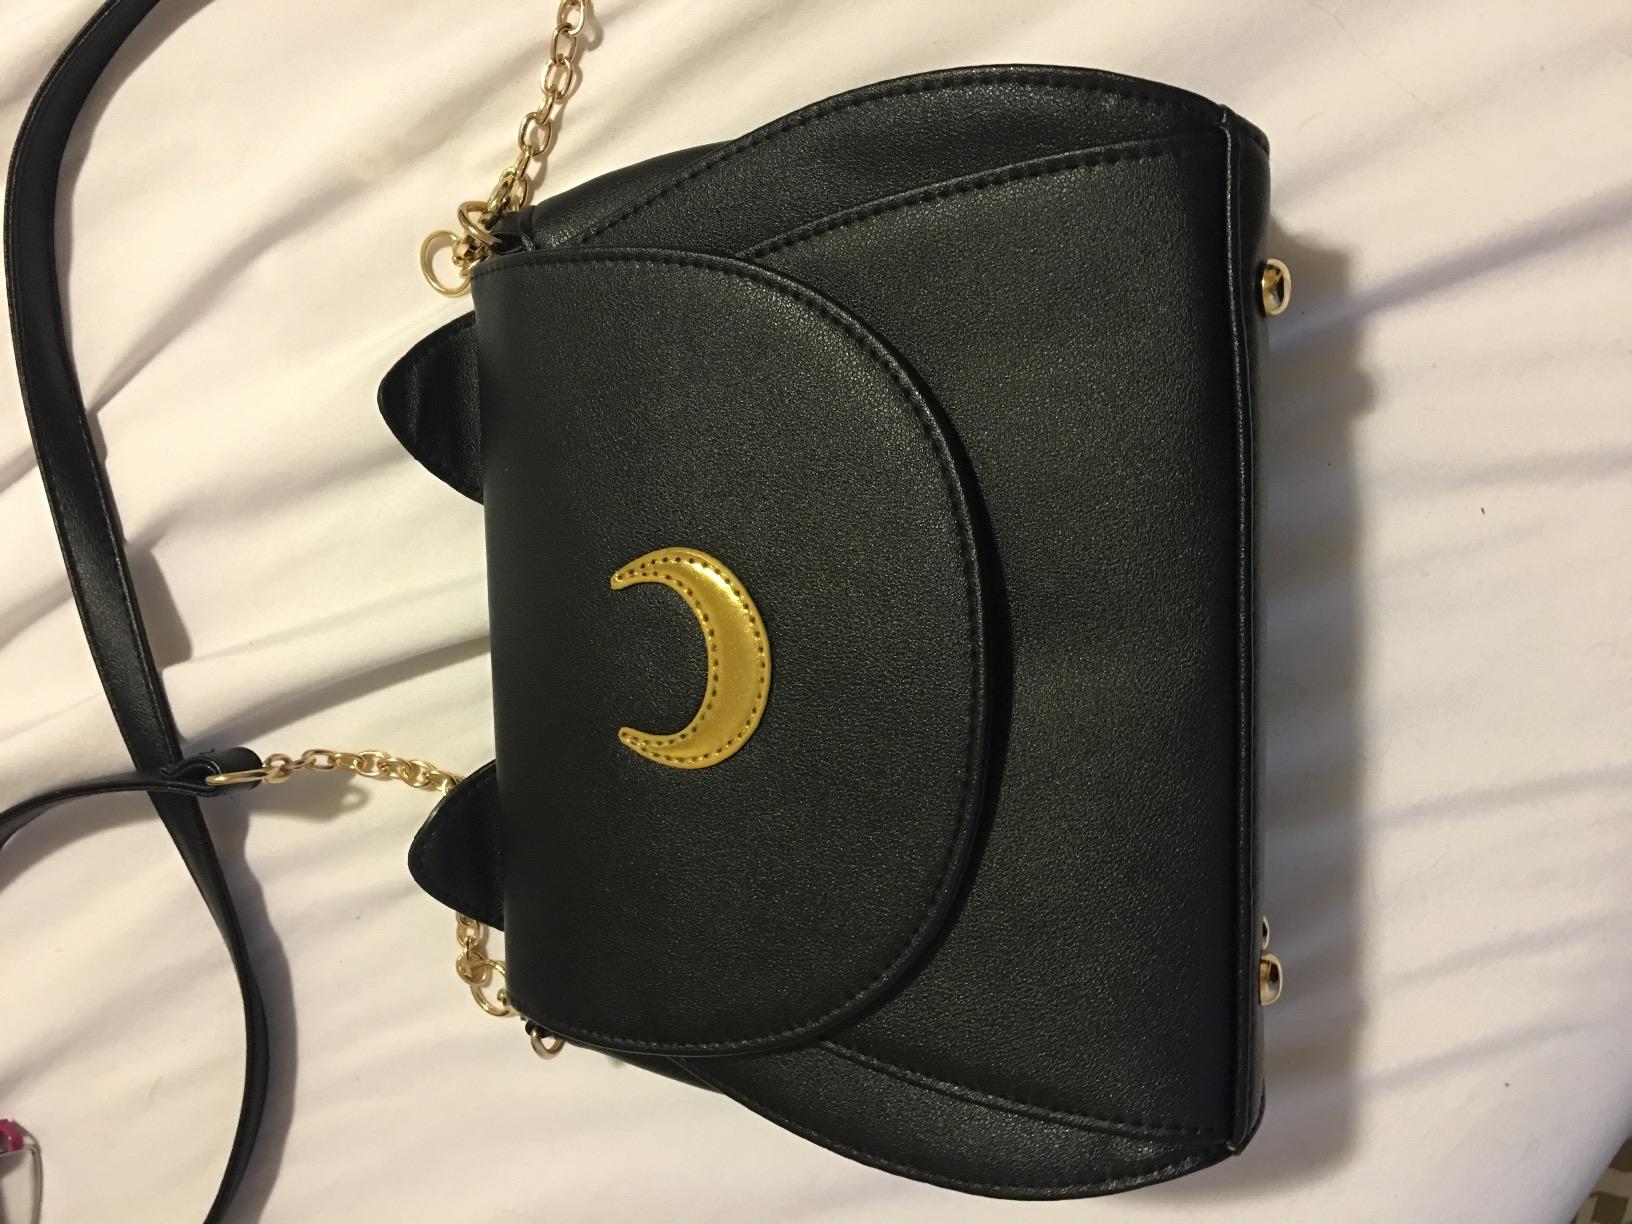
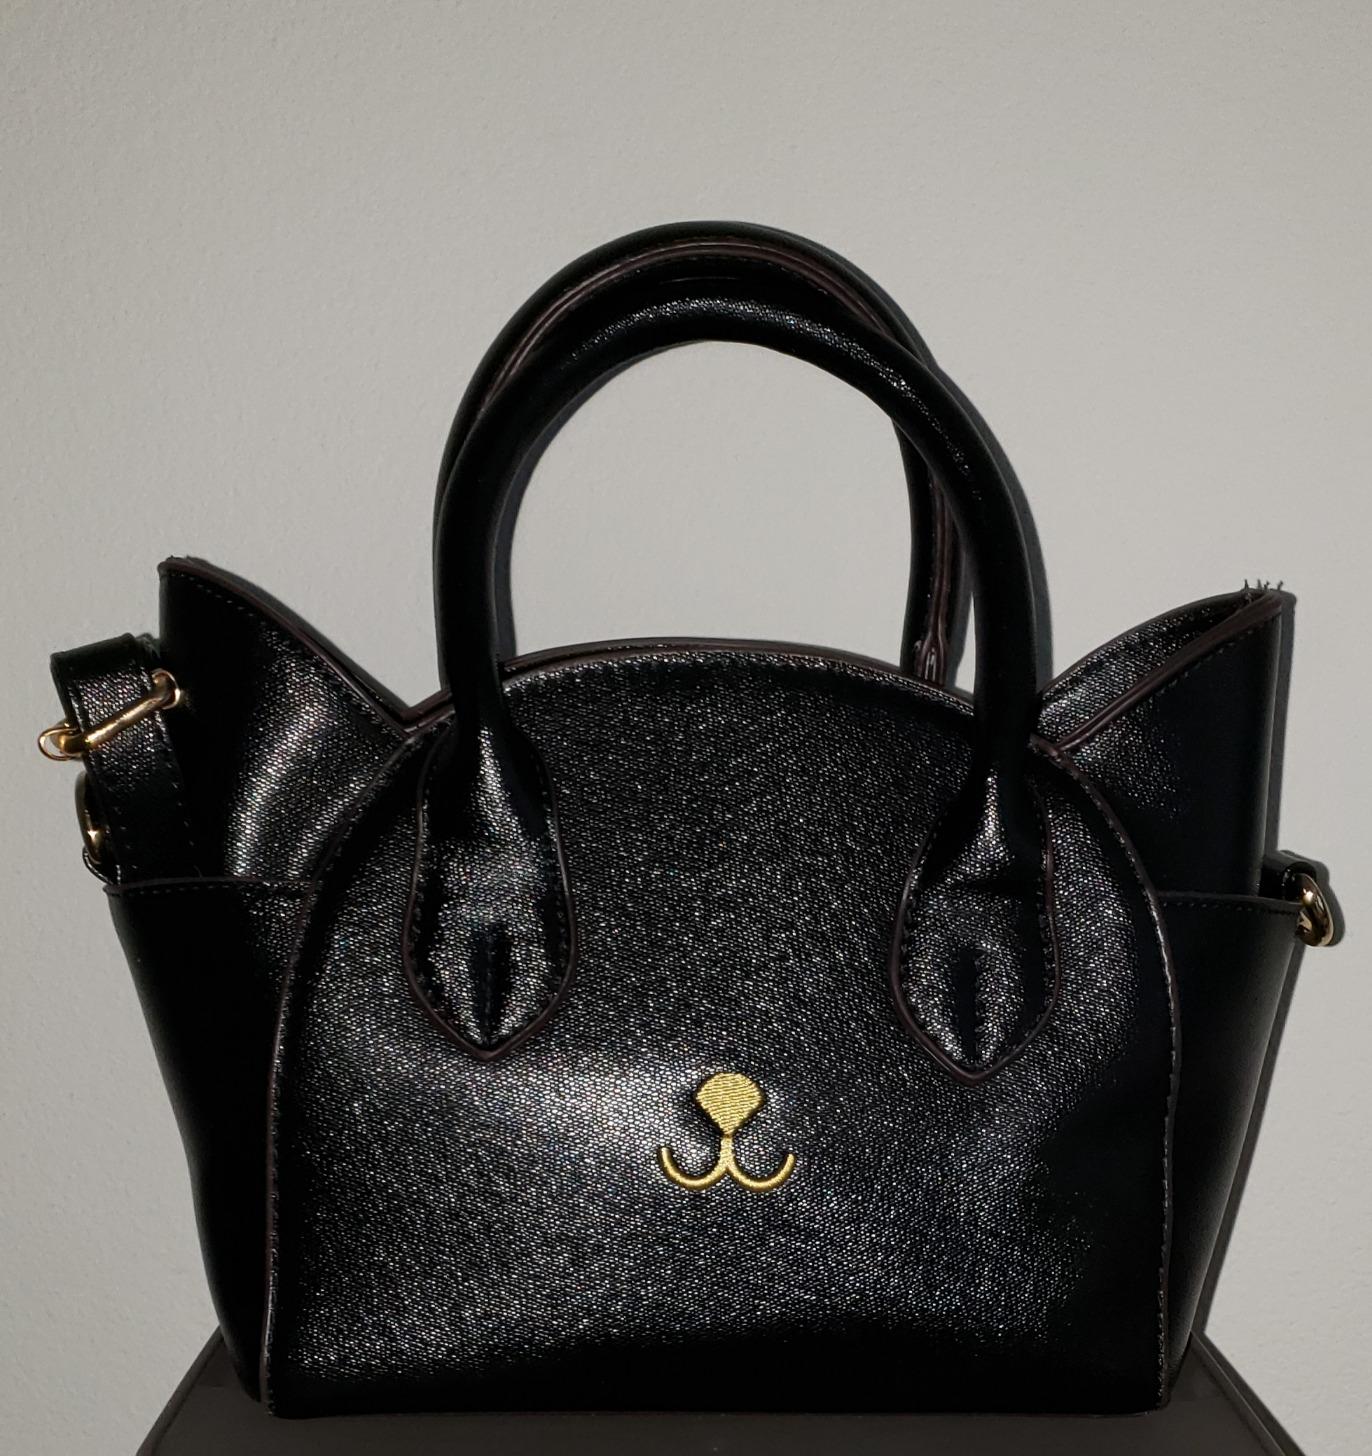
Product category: accessories_handbag
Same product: no